Darrel Young

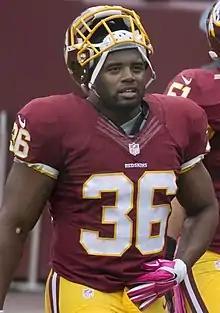
Young with the Washington Redskins in 2015

Darrel Young (born April 8, 1987) is an American former professional football fullback. He is currently the director of player development for the Pittsburgh Steelers. He was signed by the Washington Redskins as an undrafted free agent as a linebacker prospect in 2009. He played college football at Villanova University.